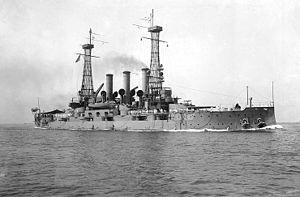
L’USS Connecticut (BB-18) est un cuirassé pré-dreadnought de la Marine des États-Unis. Quatrième navire de cette force à être nommé d'après l'État du Connecticut, il est le navire de tête de la classe Connecticut. Lancé le 29 septembre 1904, il entre en service deux ans plus tard. En 1907, il participe à la circumnavigation de la Grande flotte blanche, véritable démonstration de force de la puissance navale américaine. Durant la Première Guerre mondiale, il participe à la bataille de l'Atlantique en 1917 durant laquelle il est déployé près de la côte Est des États-Unis et dans les Caraïbes. Après la fin du conflit, il rapatrie de nombreux soldats de l'American Expeditionary Force avant de croiser dans les Caraïbes ; le Connecticut est finalement retiré du service le 1ᵉʳ mars 1923 avant d'être vendu pour démolition six mois plus tard, en accord avec les termes du traité naval de Washington ratifié l'année précédente.